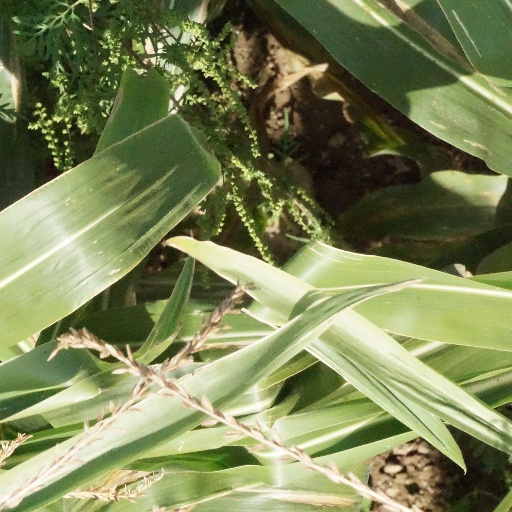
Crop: maize; corn